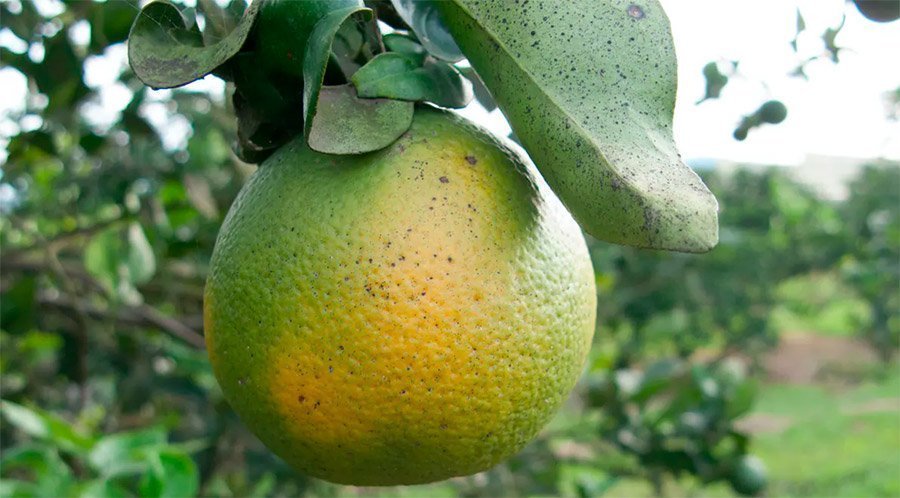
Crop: unknown
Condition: citrus_greening_disease